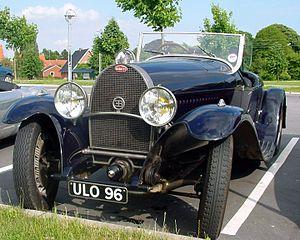
La plaque d'immatriculation britannique est l'un des éléments du dispositif permettant l'identification d'un véhicule du parc automobile du Royaume-Uni. Elle est obligatoire sur la plupart des véhicules à moteur empruntant le réseau routier. Les plaques sont attribuées à vie au véhicule.
Liège-Rome-Liège est une course automobile qui s'est disputée de 1931 à 1960, réservée aux voitures dites de tourisme, en véritable Championnat international du grand tourisme à l'époque.
La Bugatti Type 49 est un modèle d'automobile du constructeur français Bugatti construite entre 1930 et 1934.